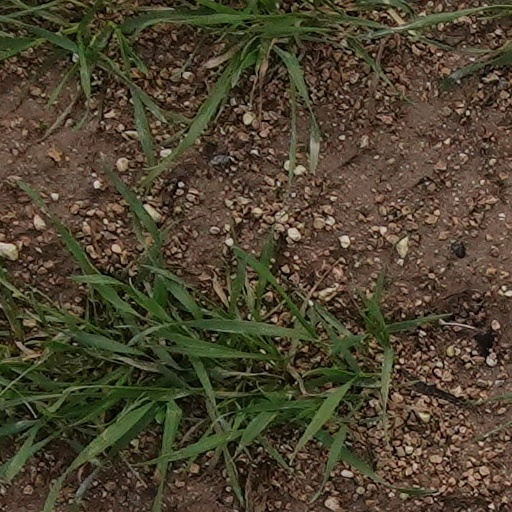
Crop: wheat